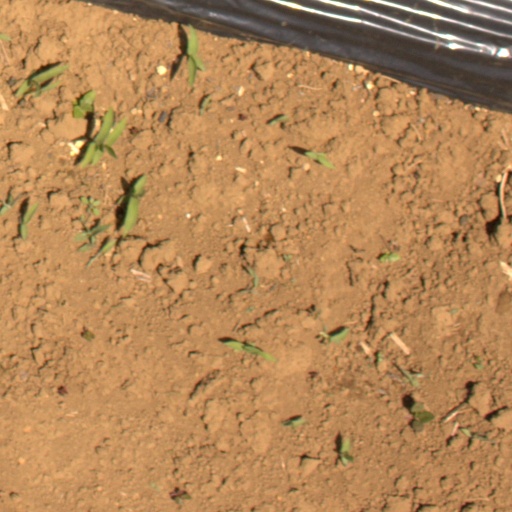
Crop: Jerusalem artichoke